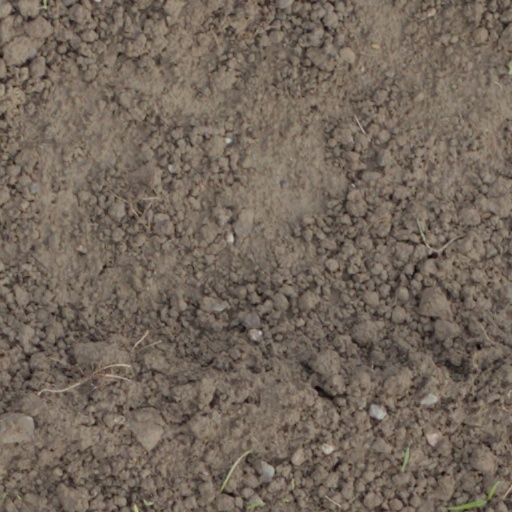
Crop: wheat